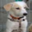
Label: dog